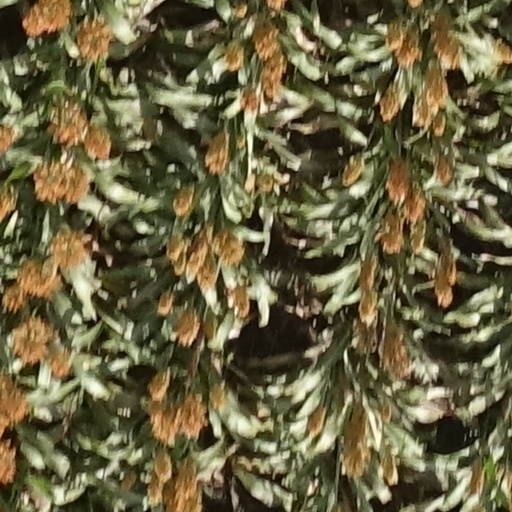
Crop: sorghum